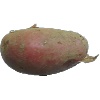
Label: red_potato